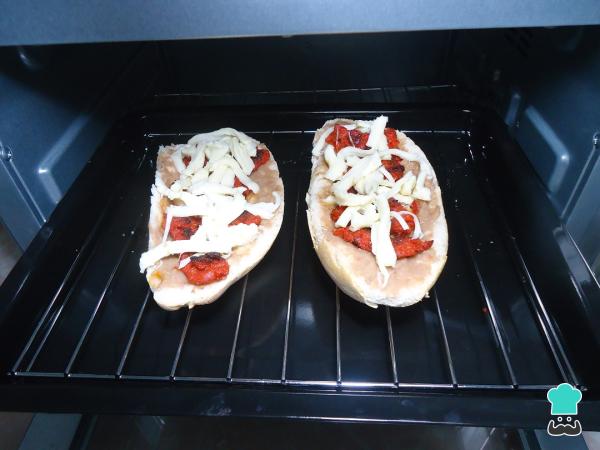
Ya completos nuestro molletes mexicanos con chorizo, solo queda darles un toque de calor. para ello, lleva al horno por 5 minutos a 180 °C.